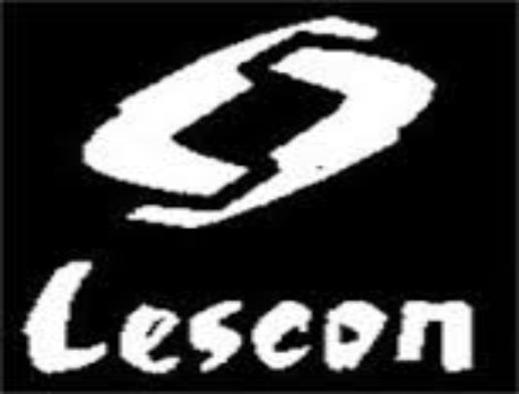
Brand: lescon
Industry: Sports